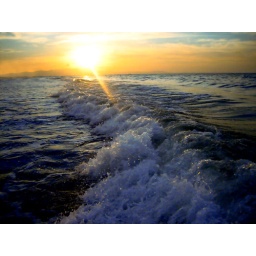
Standing on the water in a beach near Dagupan City, Philippines.